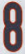
Number: 8